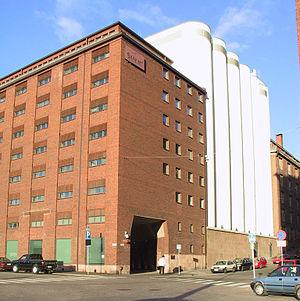
Le siège des Propriétés du Sénat est un bâtiment construit dans le quartier de Sörnäinen à Helsinki en Finlande.
Sörnäinen est un quartier de Kallio à Helsinki en Finlande.
Les Propriétés du Sénat sont une entreprise publique de l’État finlandais qui gère la majorité des propriétés immobilières de la République de Finlande. L'organisme succède à la Direction des bâtiments de Finlande.